Hubert Le Sueur

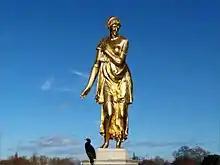
Bronze statue of Diana by Le Sueur, Diana Fountain, Bushy Park

Hubert Le Sueur (– 1658) was a French sculptor with the contemporaneous reputation of having trained in Giambologna's Florentine workshop. He assisted Giambologna's foreman, Pietro Tacca, in Paris, in finishing and erecting the equestrian statue of Henri IV on the Pont Neuf. He moved to England and spent the most productive decades of his working career there, providing monuments, portraits and replicas of classical antiquities for the court of Charles I, where his main rival was Francesco Fanelli.